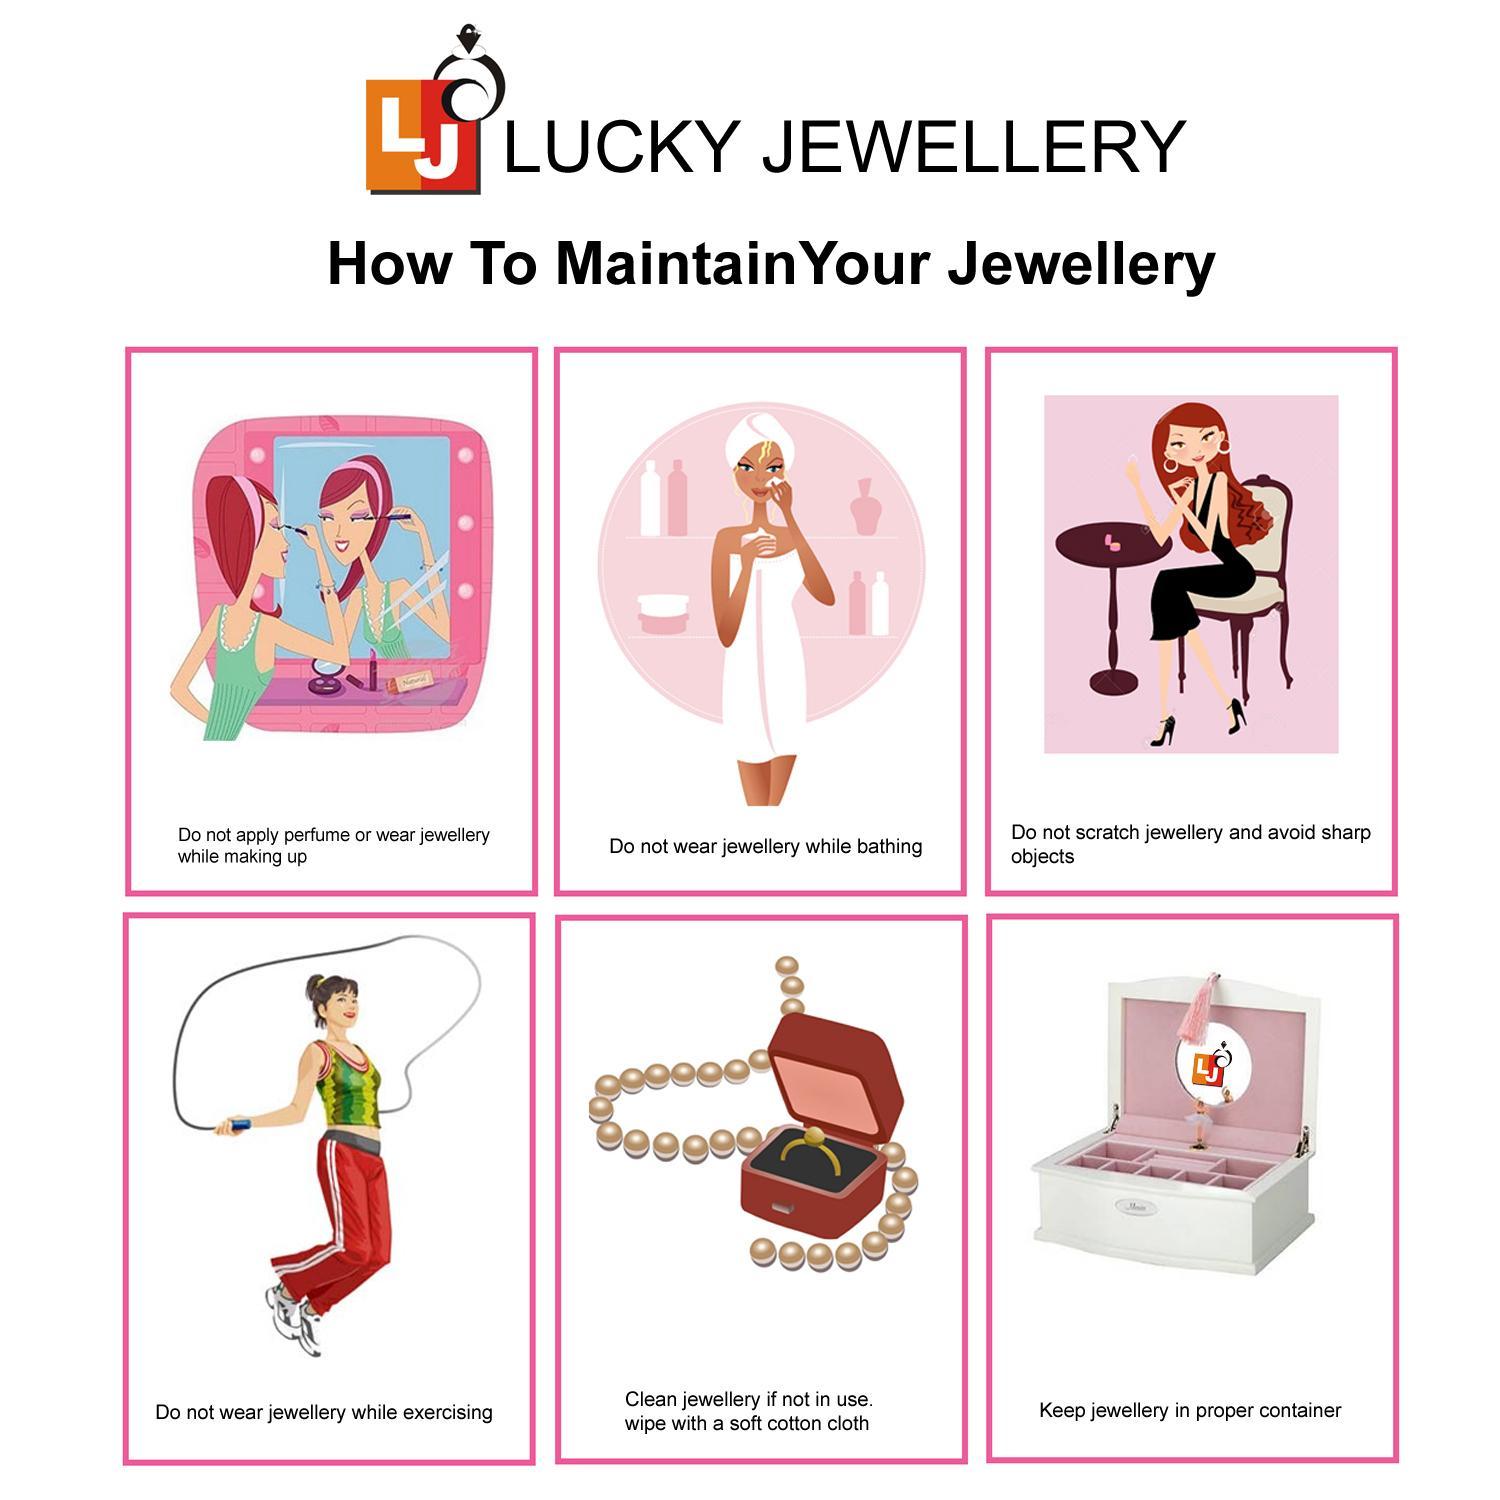
LUCKY JEWELLERY Gold Plated Designer Red Color Traditional Ethnic 2 Pcs. Bangles Set for Women (137-J1BG-284-R2-24)
Type: Bangles
Brand: LUCKY JEWELLERY
Price: Rs. 251
This pair of Bangles will make you Stunning and Graceful look. Adorn it with your favourite formal attire to enhance your overall looks. This Bangles set is studded with finest quality of coloured that gives render amazing look.Disclaimer:The color of the image and product may slightly differ depending upon the screen resolution.
Features: bangles set,Bangle Set,plastic bangles
Included: 2